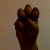
The image shows a hand gesture representing the letter 'E' in Indian Sign Language.